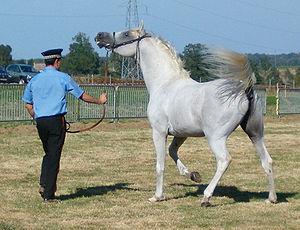
Etalon pur sang arabe pendant une représentation.
Un étalon est un cheval mâle apte et autorisé à se reproduire. Un étalon peut être voué à la reproduction. Selon leurs qualités, les étalons peuvent faire l'objet d'un enregistrement auprès de haras nationaux ou de stud-books, en tant que reproducteurs « approuvés », « autorisés » ou simplement « acceptés ». Si les étalons conservent la conformation et le phénotype propres à leur race, au-delà de toute notion de standard, la présence d'hormones, en particulier de la testostérone, peut leur conférer une morphologie caractéristique, notamment au niveau du développement musculaire avec un encolure plus épaisse, par rapport aux juments et aux mâles castrés.
La robe grise du cheval, ou plus exactement le grisonnement du cheval est, dans le domaine de l'hippologie, caractérisé par la décoloration progressive de la robe, généralement foncée, avec laquelle il est né. Le cheval gris naît de couleur foncée et s'éclaircit au fil des années, jusqu'à devenir presque complètement blanc. La quasi-totalité des chevaux gris ont le poil clair, la peau et les yeux très foncés. Il existe plusieurs races de chevaux sélectionnés sur la robe grise, comme le Camarguais et le Lipizzan. La robe, fréquente chez le cheval, est souvent confondue avec le blanc qui lui, est très rare.
L′Arabo-boulonnais est un cheval issu d'un croisement industriel entre deux races, l'Arabe et le Boulonnais. Bien que connu dès la fin du XIXᵉ siècle, ce croisement est officialisé en 1984 seulement, au haras national de Compiègne, dans le but de réduire la consanguinité chez le Boulonnais, et de produire un cheval d'attelage adapté au marché.